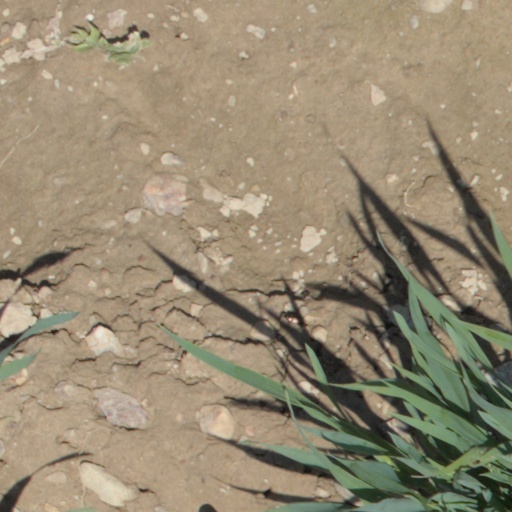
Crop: wheat